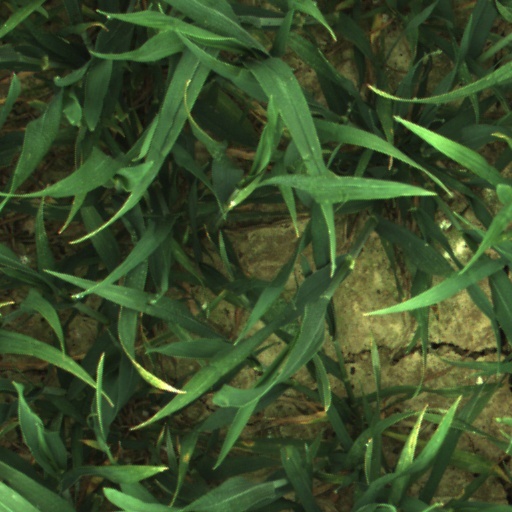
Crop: wheat